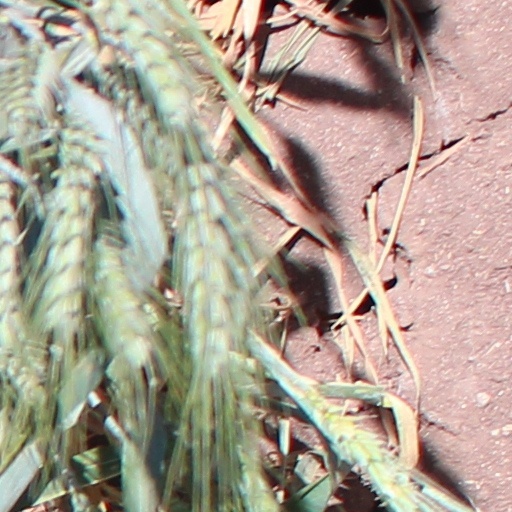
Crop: wheat